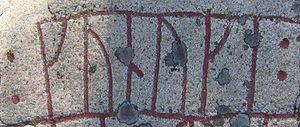
La monarchie suédoise est le système politique en vigueur en Suède depuis un temps immémorial. À l'origine, il s'agissait d'une monarchie élective, qui favorisait une à deux dynasties prédominantes. Sous le règne de Gustav Vasa au XVIᵉ siècle, le trône devint légalement héréditaire.